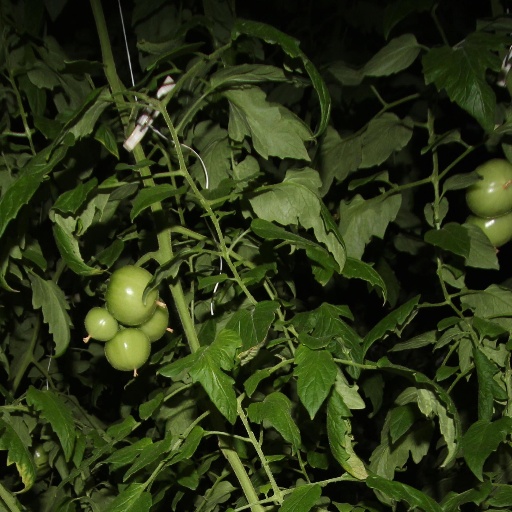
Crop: tomato